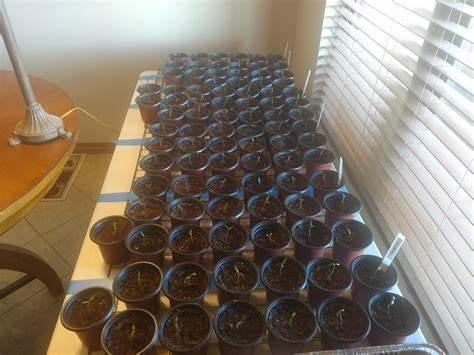
Mimea michanga imepandwa katika vikombe vya plastiki vya rangi nyeusi vilivyopangwa juu ya meza ya wazi, ikiwa ni hatua ya awali ya kilimo cha mbegu majani ya mimea hiyo ni ya kijani kibichi yakionyesha afya njema na ukuaji mzuri.